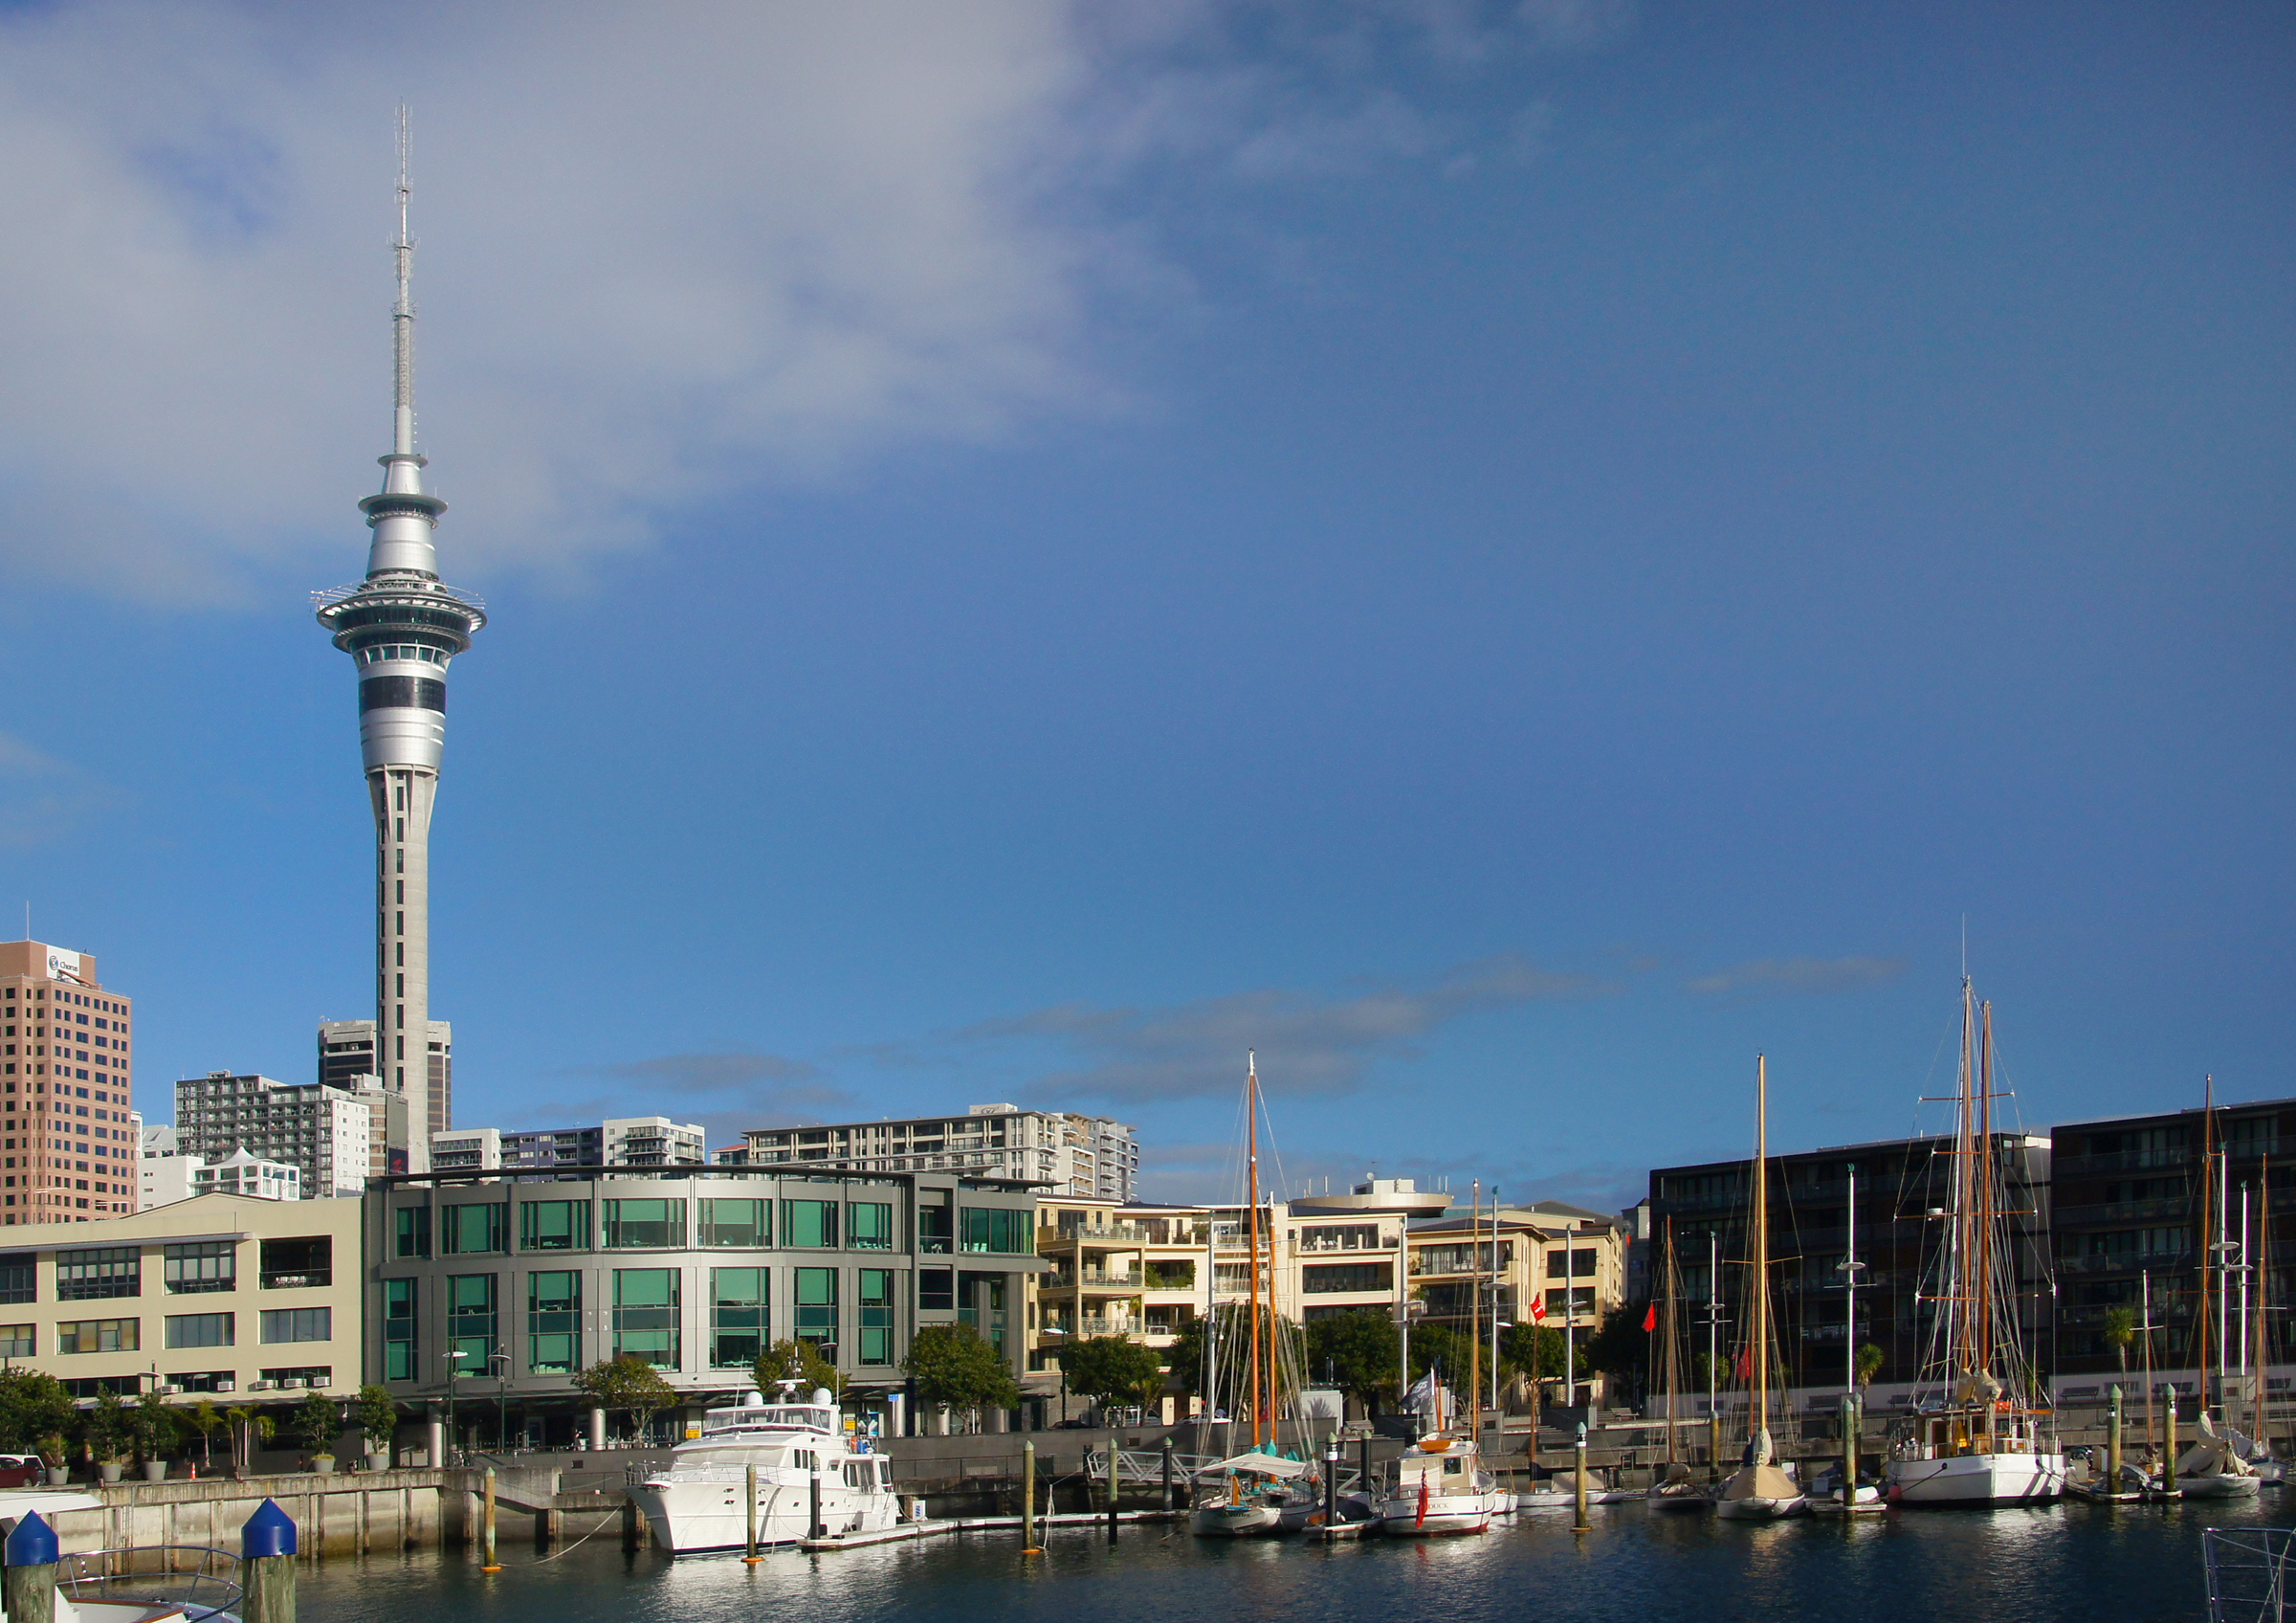
sea, dock, skyline, city, skyscraper, cityscape, downtown, vehicle, tower, landmark, harbor, marina, port, waterway, auckland, sonydslra580, viaductbasinauckland, skytower, human settlement